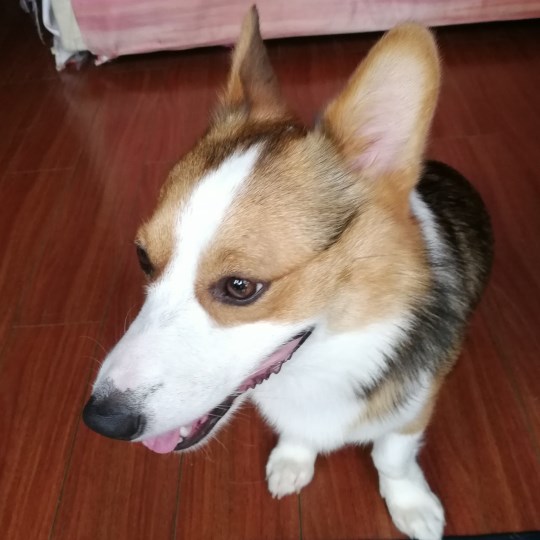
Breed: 2909-n000116-Cardigan